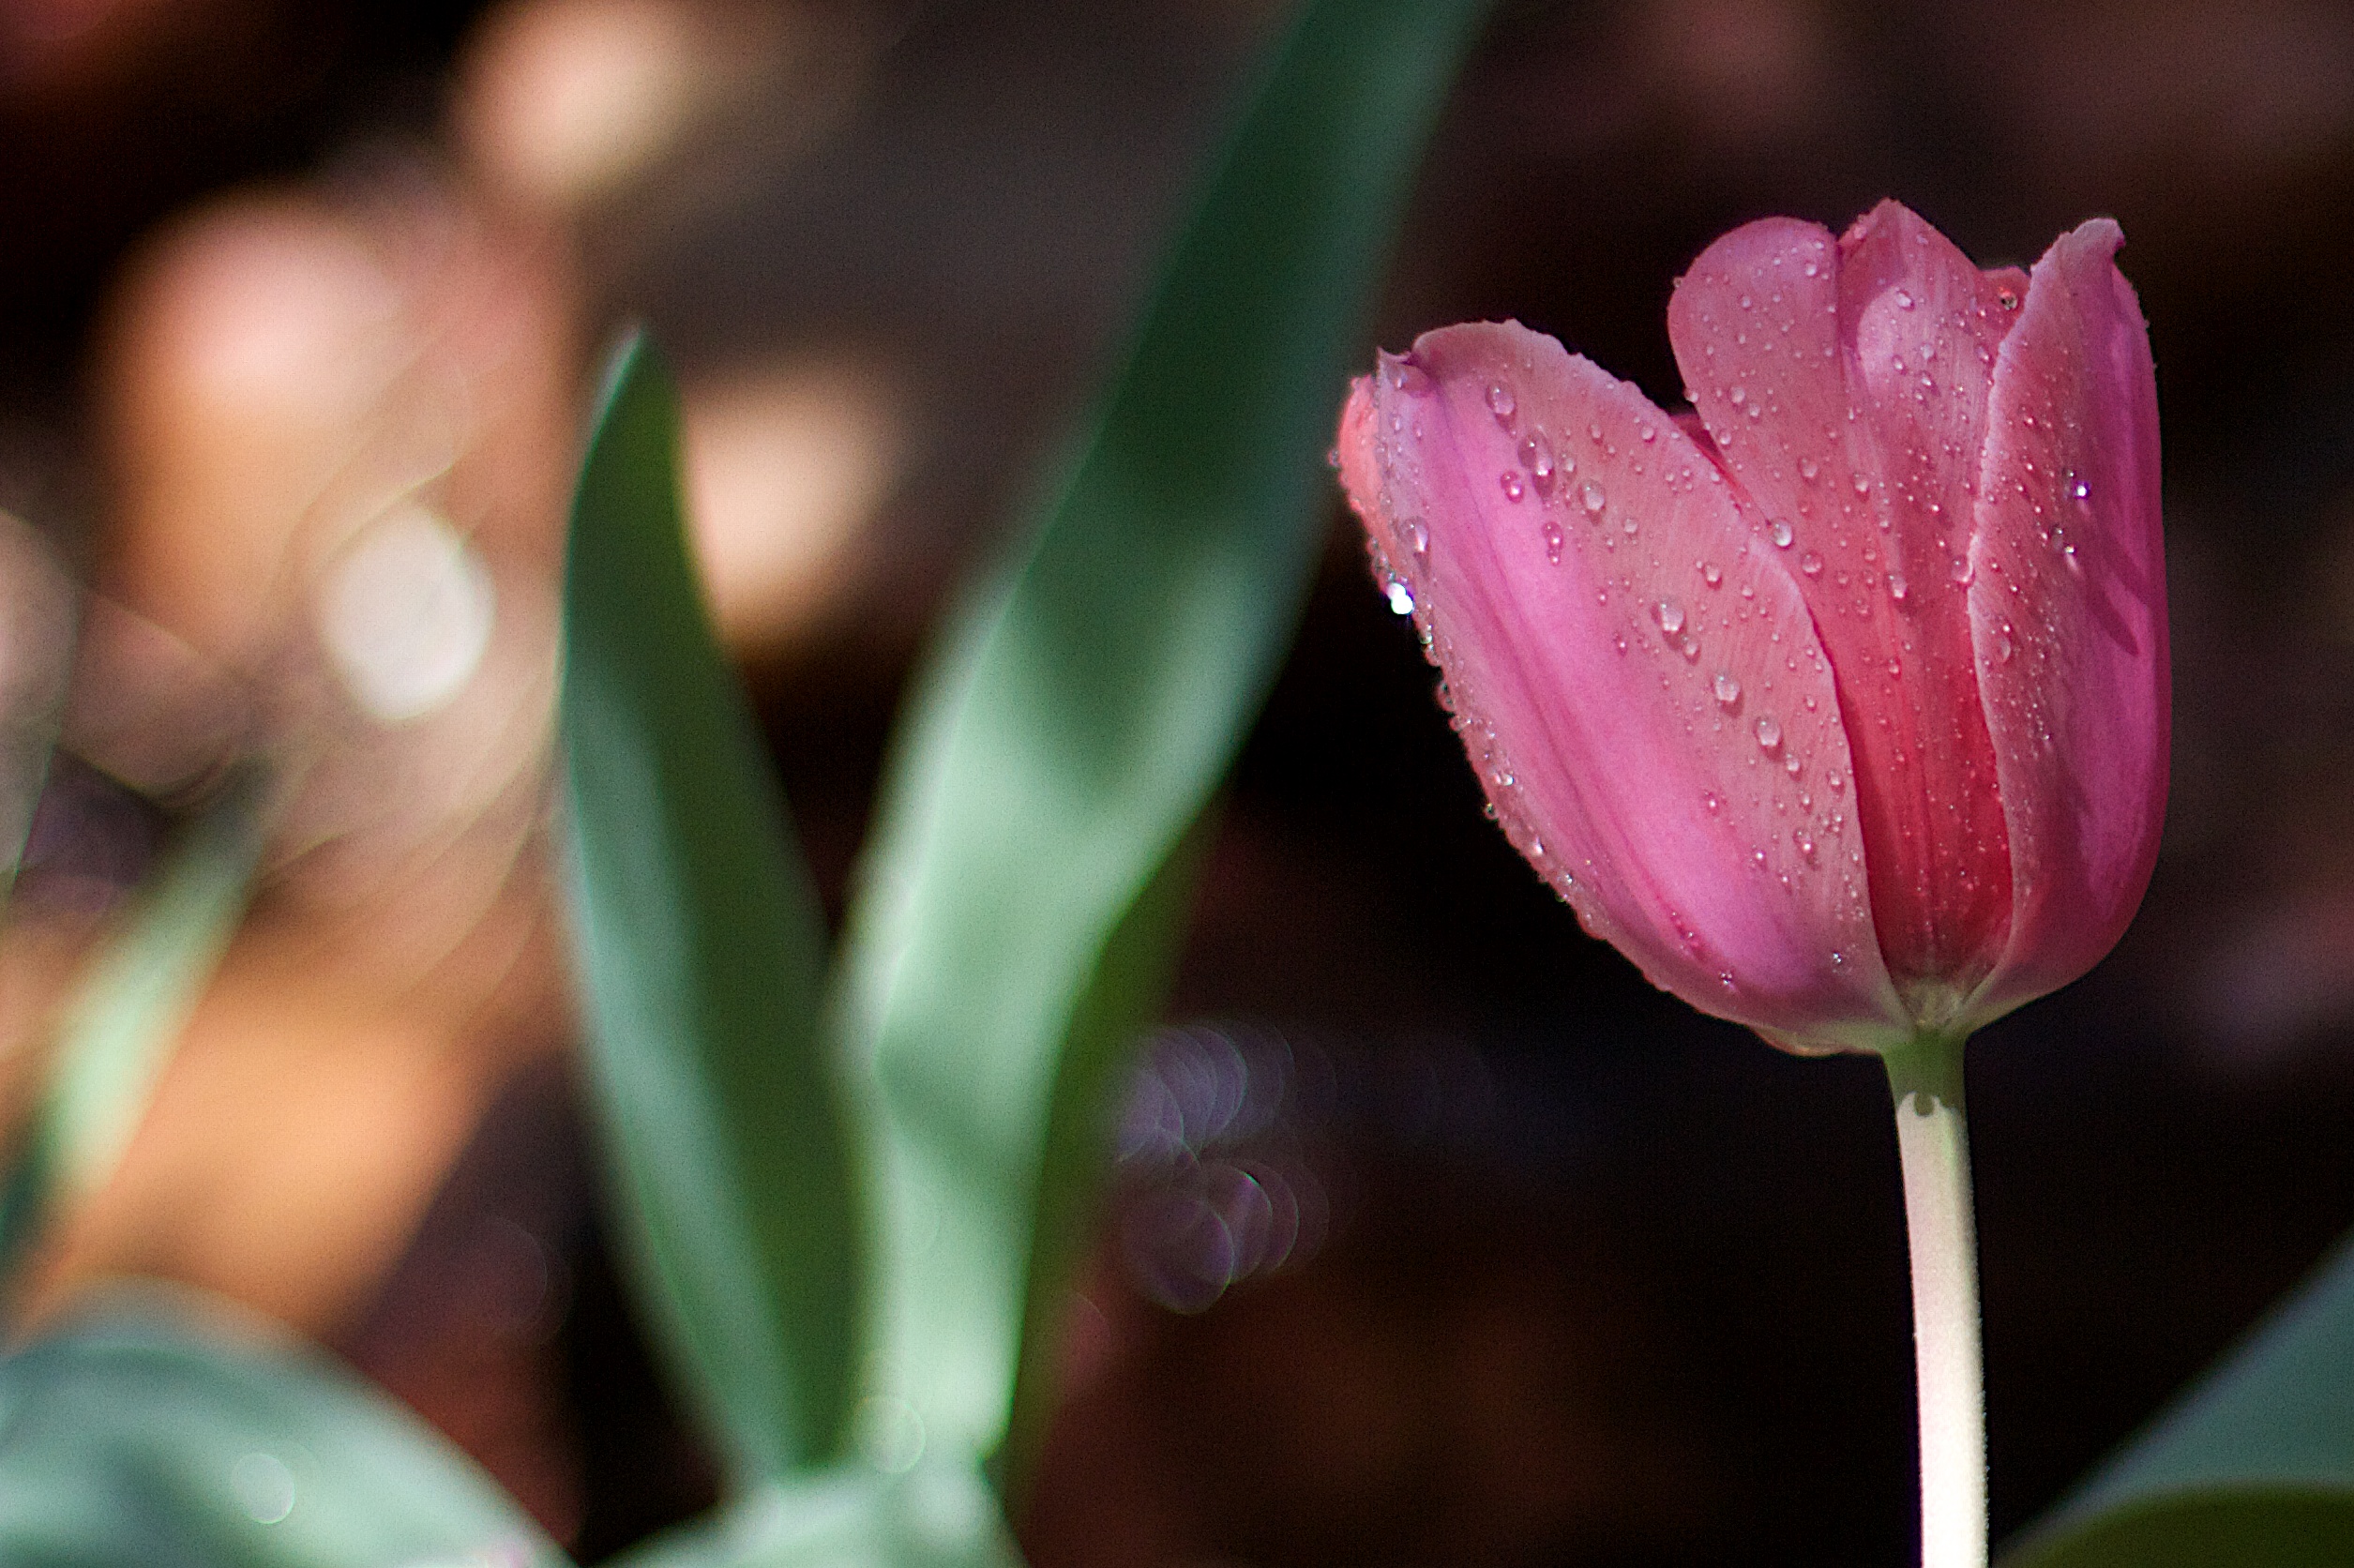
blossom, plant, photography, flower, petal, tulip, botany, flora, close up, bud, 2016366, macro photography, flowering plant, plant stem, land plant